Noord metro station

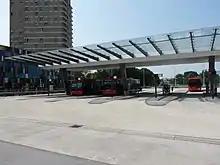
Noord bus station near the metro station.

The station, designed by Benthem Crouwel Architects, is situated on a new crossover in the median of the "Nieuwe Leeuwarderweg" thoroughfare. The station has two entrances and a platform island of about 130 metres long and 13.1 metres wide, in which five open spaces are created. On either side of each open space, the platform is 3.5 metres wide. On the north side of the station, a bus station as well as a train yard are constructed. In May 2013, a municipal advisory committee selected an artwork by Harmen Liemburg to be installed at this station. It is a drawing based on old maps and the various birds that live in and around Amsterdam, which will be carved out in the floor tiles of the platform.